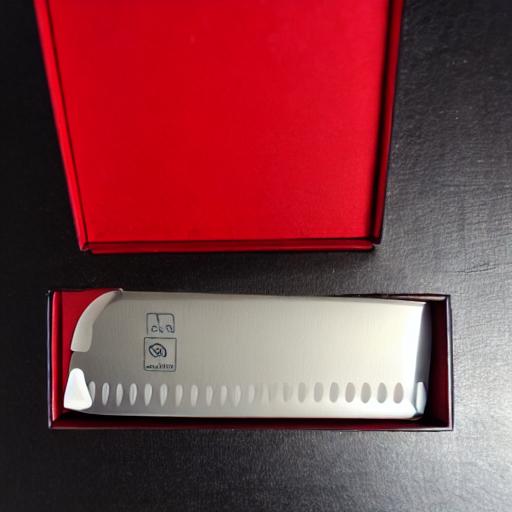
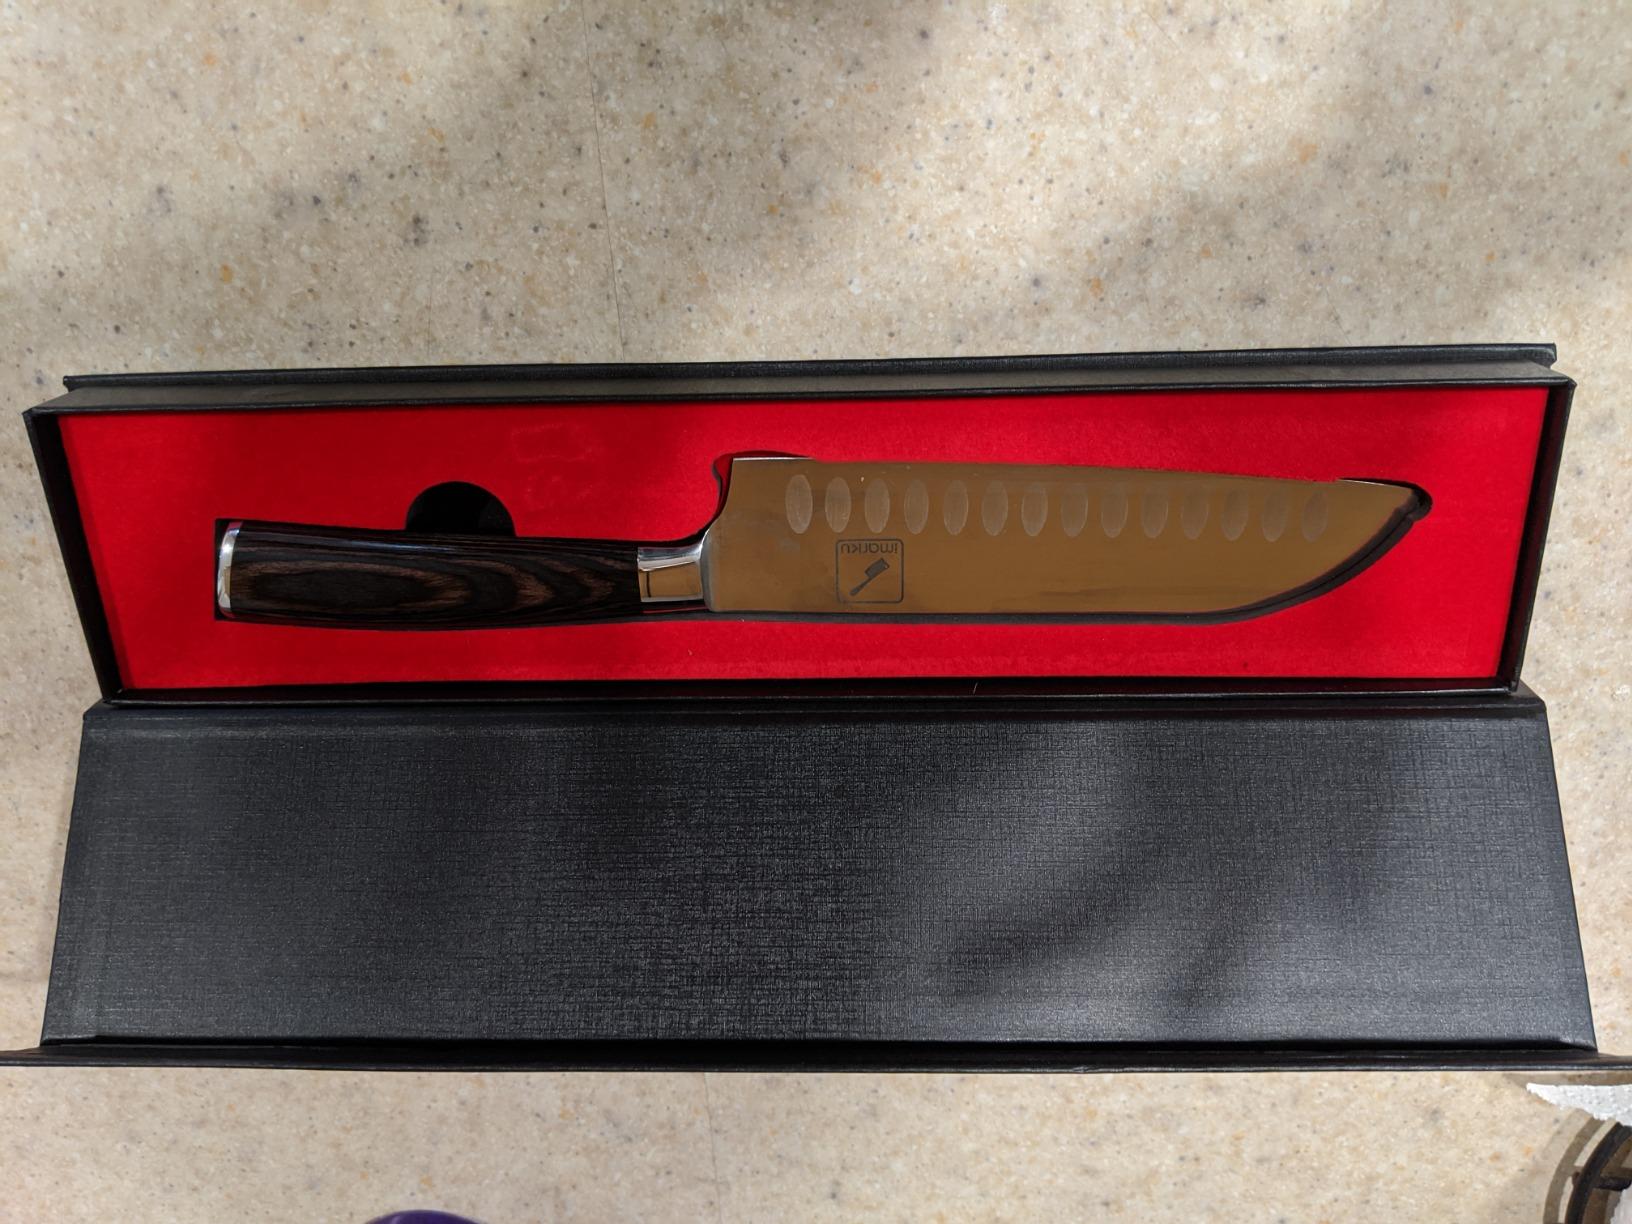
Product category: items_knife
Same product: no